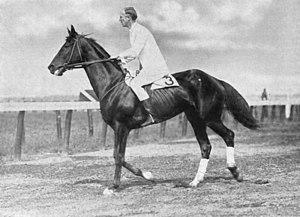
George Smith Patton, Jr., né le 11 novembre 1885 à San Marino en Californie et mort le 21 décembre 1945 à Heidelberg en Allemagne, est un général « quatre étoiles » de l'Armée de terre américaine qui a notamment commandé la 7ᵉ puis la 3ᵉ armée américaine sur le théâtre européen des opérations de la Seconde Guerre mondiale.